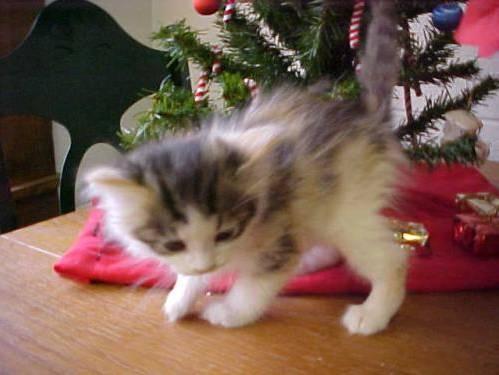
cat